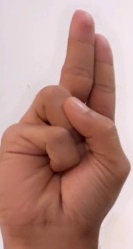
ASL sign: U